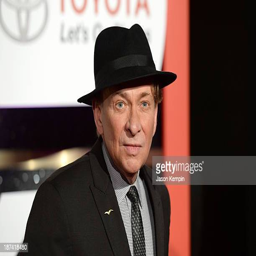
smooth jazz artist attends awards